LSU Lady Tigers track and field

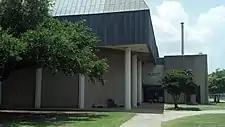
Carl Maddox Field House

Carl Maddox Field House built in 1975 is the indoor track and field home arena for the LSU Lady Tigers and LSU Tigers track and field teams. The arena has a seating capacity of 3,000. The field house features a 200-meter unbanked track, elevated jump runways, a variety of throwing areas and multiple high jump and vaulting areas. In 1998, the arena was renamed in honor of former LSU Athletic Director Carl Maddox.